Independent Television Commission

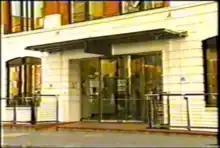
ITC's former headquarters, now occupied by Ofcom (note the former IBA signage was removed).

The creation of ITC, by the Broadcasting Act 1990 to replace the television regulation functions of the Independent Broadcasting Authority (formed by the Sound Broadcasting Act 1972) and Cable Authority. From 1 January 1991 it regulated the existing ITV network. The 1990 Act also established the Channel Four Television Corporation to run Channel 4, regulated by the ITC. There was no fanfare, as control was passed from Channel Four Television Company Limited.